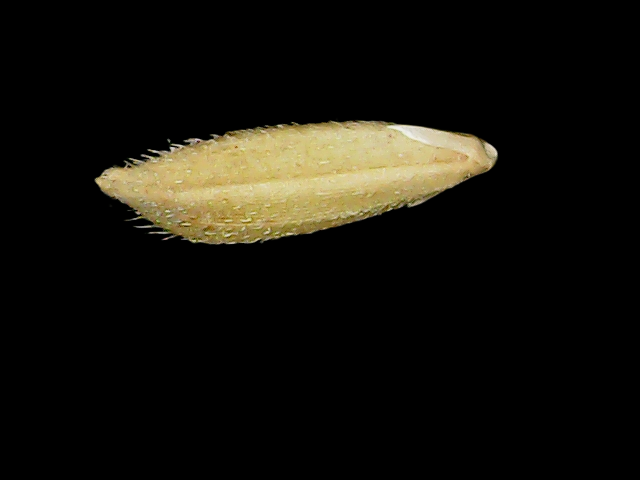
Rice variety: Binadhan17